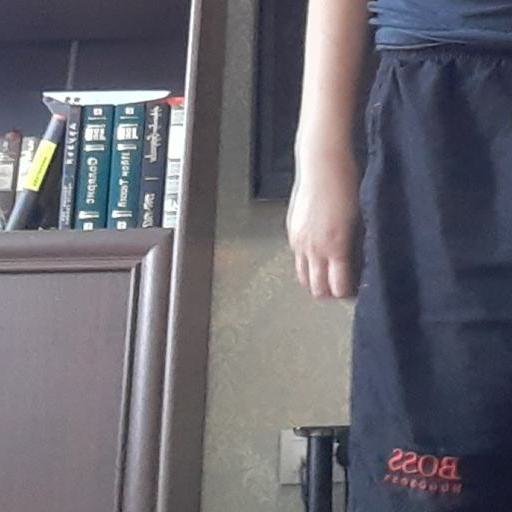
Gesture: no_gesture